Washington Yacht Club

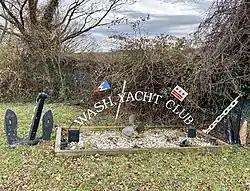
Sign at Washington Yacht Club, 2020

The Washington Yacht Club is a motorboating club on the Anacostia River in Washington, D.C.